NEVEN (cultural society)

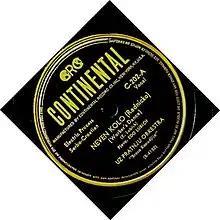

The NEVEN Serbian Craftsmen Singing Society is a cultural society in Novi Sad, Serbia. It is one of the oldest cultural societies in Serbia. The first president of the society was Aleksandar (Šandor) Subotić and the first conductor was Mita Nešić.